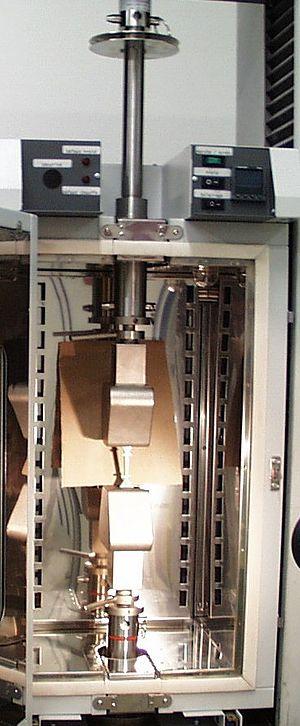
Test d'extensométrie sans contact sur une éprouvette haltère (hauteur 8 cm) (avec ses deux repères pour le suivi vidéo avec une caméra) serrée entre les mors d'une machine d'essais en traction, et placée dans une chambre d'essais (porte vitrée ouverte).
La température et l’humidité sont les principales grandeurs physiques dont les variations ont une influence fondamentale sur les caractéristiques physico-chimiques et mécaniques d’un matériau. Cette science complexe impose une implication scientifique, normative et technologique dans tout développement de matériaux employés dans tous les domaines. Afin d’étudier l’évolution des caractéristiques techniques d’un échantillon, ou plus généralement pour tester les effets de certaines conditions sur une substance chimique, un produit industriel, un montage, un composant électronique, etc., l’expérimentateur utilise une chambre d’essai en laboratoire. C’est un espace clos d'environ un à mille litres de capacité, souvent isolé et à ventilation forcée pour optimiser l’homogénéité et réduire la stratification thermique. On distingue les chambres ou enceintes :